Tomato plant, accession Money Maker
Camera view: horizontal (90 deg, fisheye); turntable rotation: 120 degrees
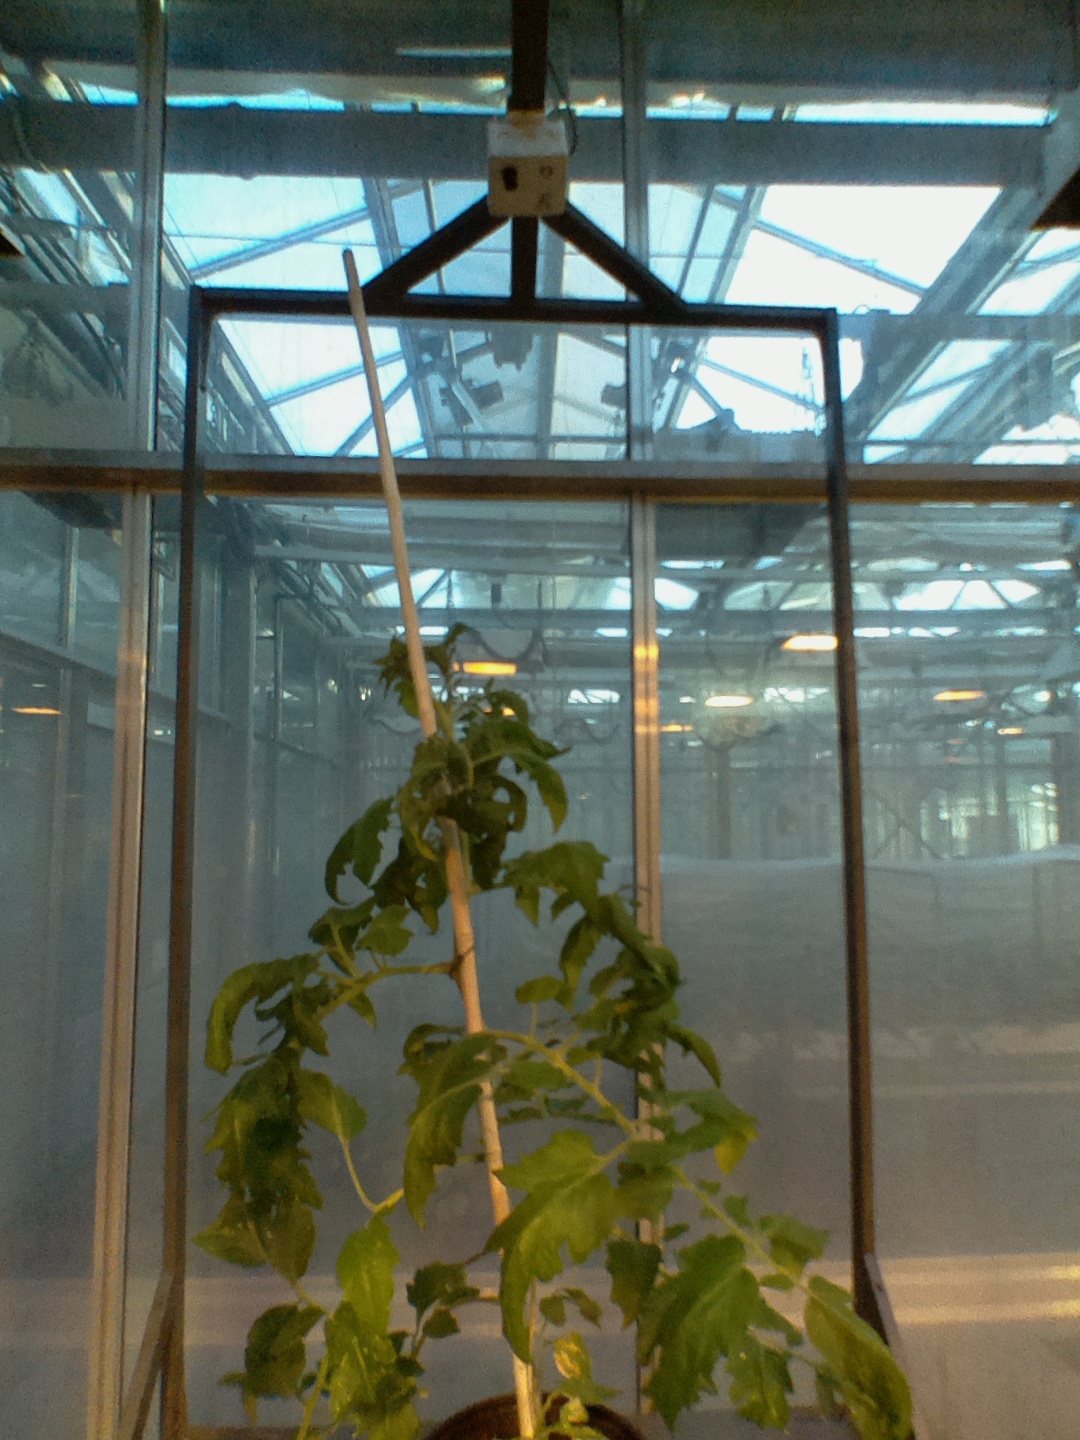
BBCH growth stage 60: First flowers open